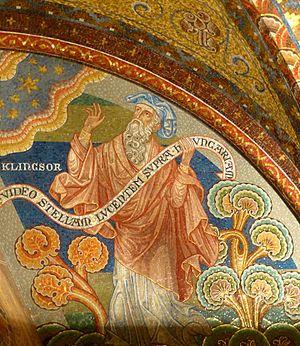
Klingsor, Klingsohr ou Clinschor est un personnage de fiction, magicien de la légende arthurienne et de la mythologie germanique qui apparaît dans le roman Parzival de Wolfram von Eschenbach datant du XIIIᵉ siècle. Il est l'équivalent du Merlin des traditions anglo-irlandaises.